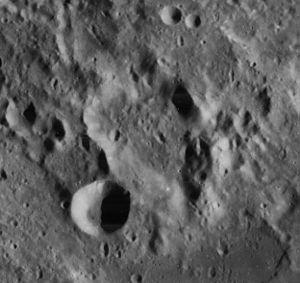
Hypatia est cratère d'impact lunaire de 38,82 km de diamètre situé dans le quadrangle LAC-78, le long de la bordure nord-ouest de Sinus Asperitatis, une baie sur la bordure sud-ouest de la mer de la Tranquillité. Il a été nommé en référence à la mathématicienne et philosophe Hypatie d'Alexandrie. Le cratère le plus proche avec un éponyme est Alfraganus à l'ouest-sud-ouest. Toutefois, plus au sud-sud-est, à travers la mer lunaire, se trouve le cratère proéminent Theophilus.